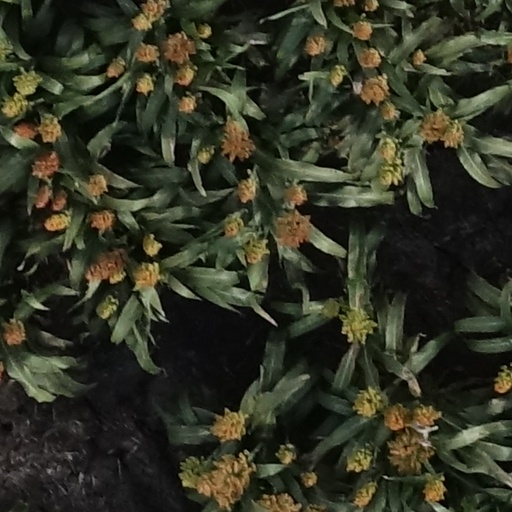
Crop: sorghum